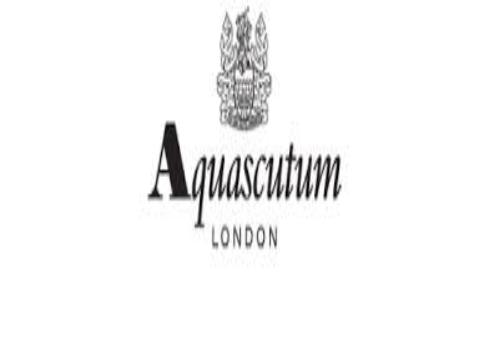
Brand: Aquascutum
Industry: Clothes